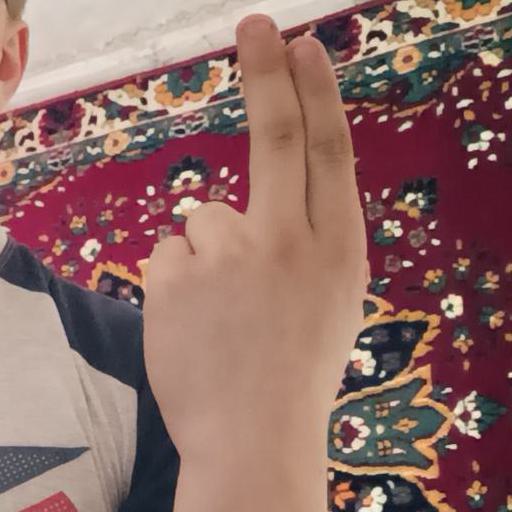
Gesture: two_up_inverted